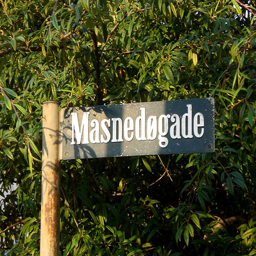
A close shot of a sign that reads Masendogade.
a sign labeled "masnedogade" in some foreign language.
A road sign with the word Masnedogade on it.
A street sign hanging from the side of a wooden pole.
A street sign by a bush with the words 'Masnedogade' embedded on it.